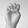
ASL letter: E